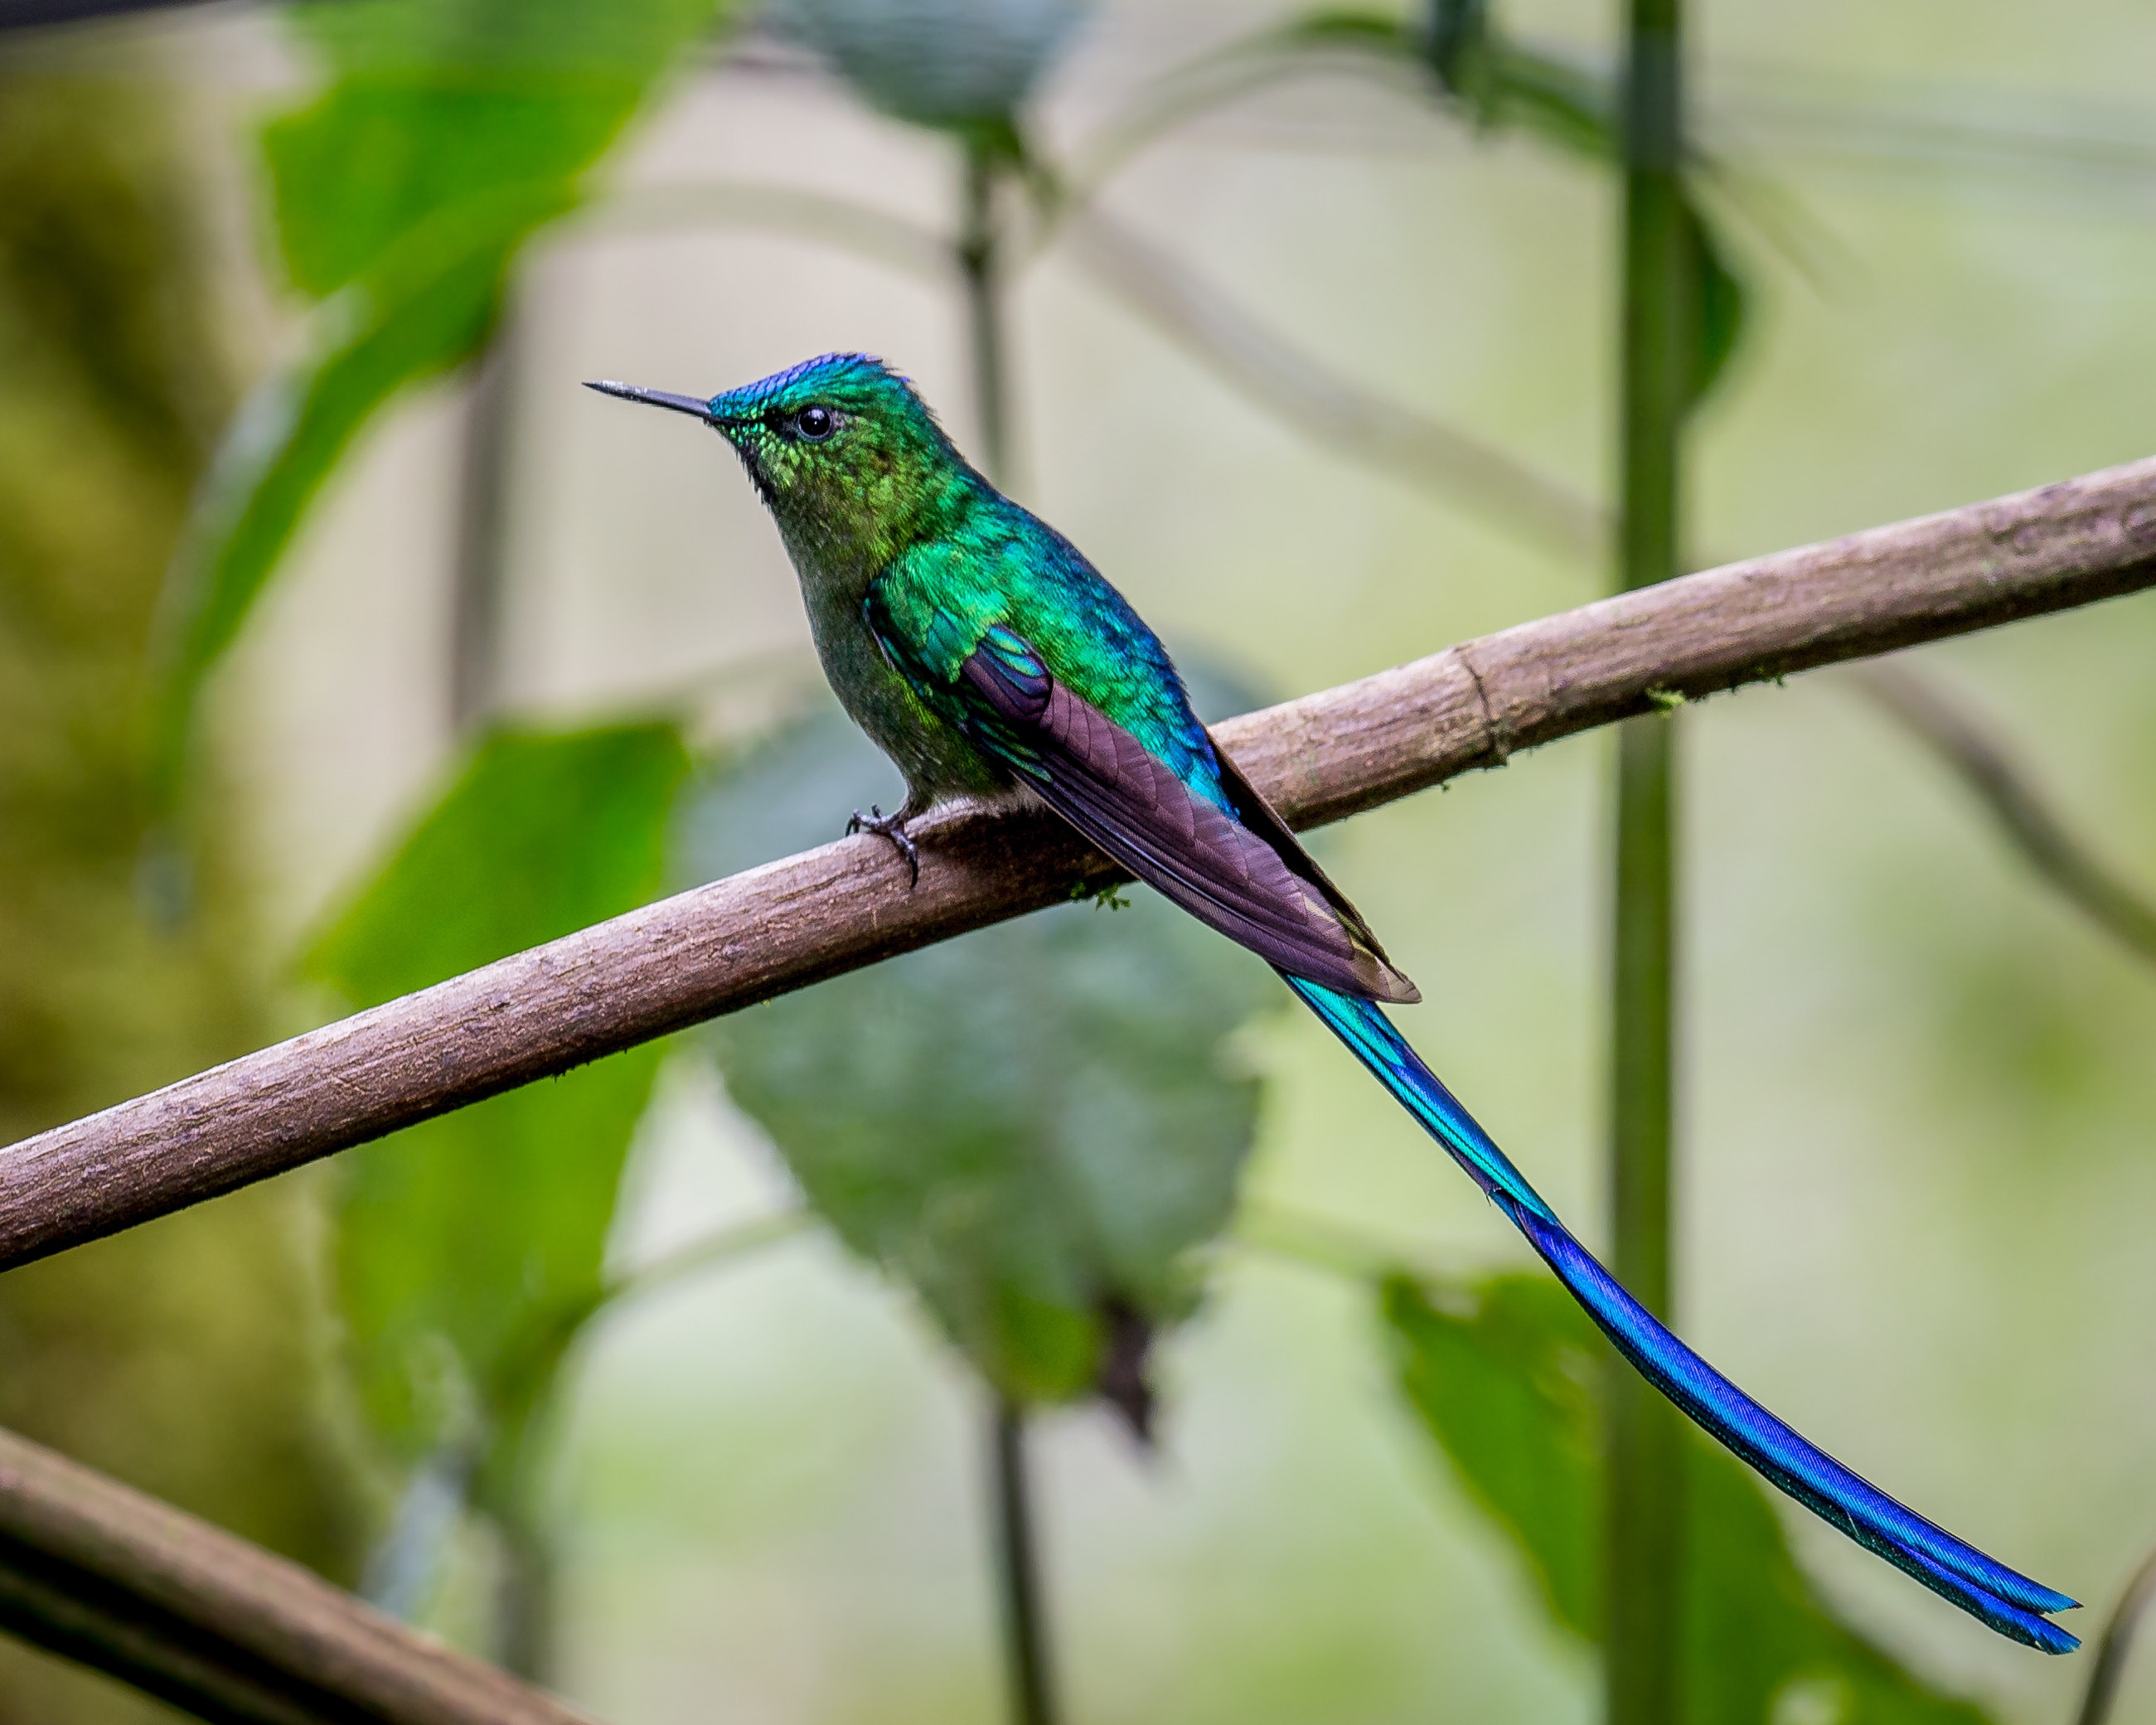
nature, branch, bird, wildlife, green, beak, hummingbird, fauna, close up, vertebrate, parakeet, perched, andymorffew, morffew, guangolodge, ecuador, longtailedsylph, perching bird